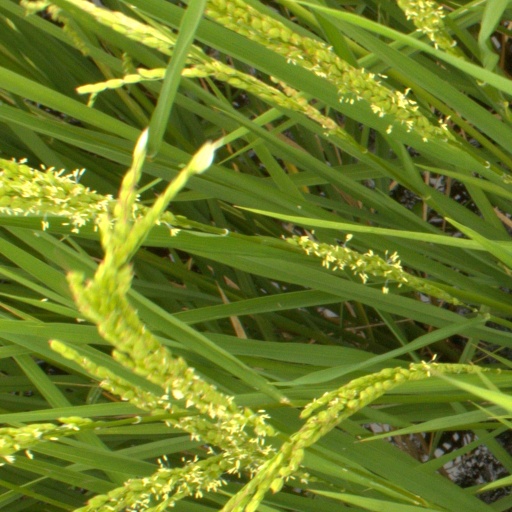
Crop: rice